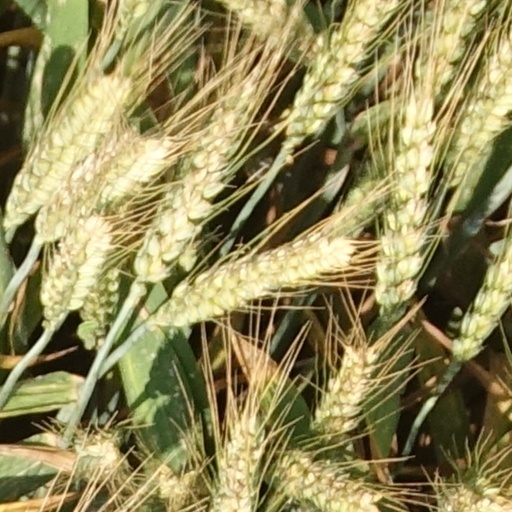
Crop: wheat